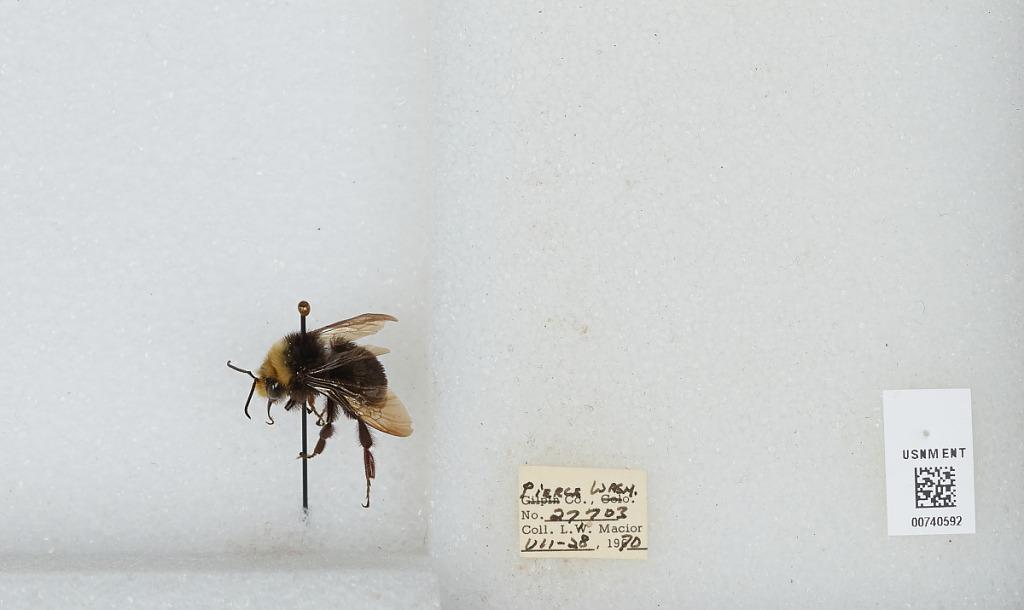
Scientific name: Bombus (Pyrobombus) vosnesenskii Radoszkowski
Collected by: L. Macior
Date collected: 1970-7-28
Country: United States
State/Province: Washington
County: Pierce
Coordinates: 47.05, -122.12